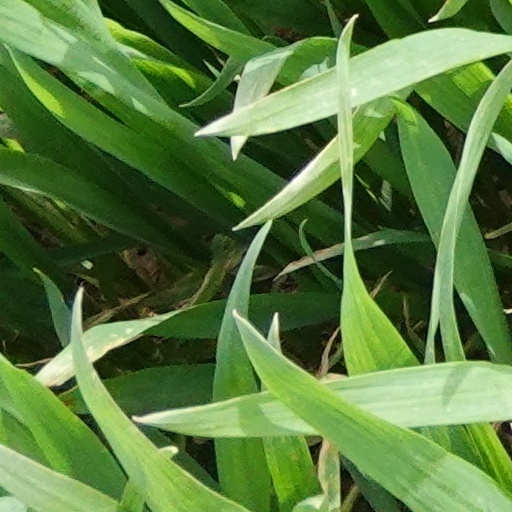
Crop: wheat